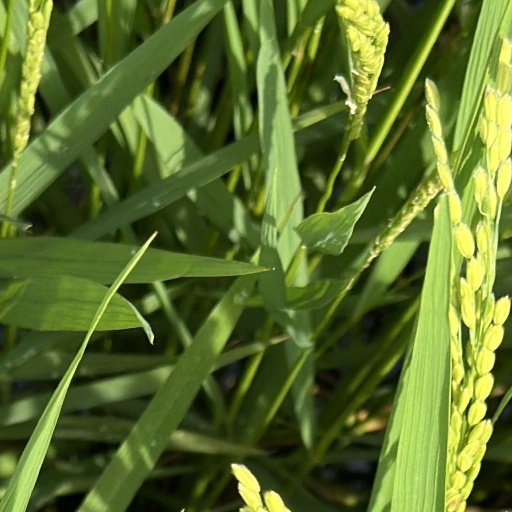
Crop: rice